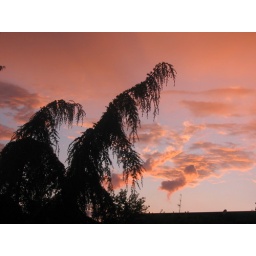
Pink sky looking out my window in Faenza.